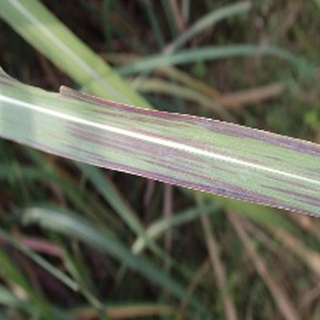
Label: sugarcane_bacterial_blight